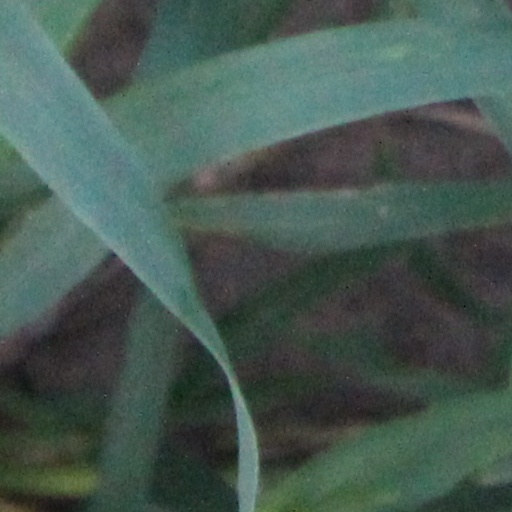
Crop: wheat